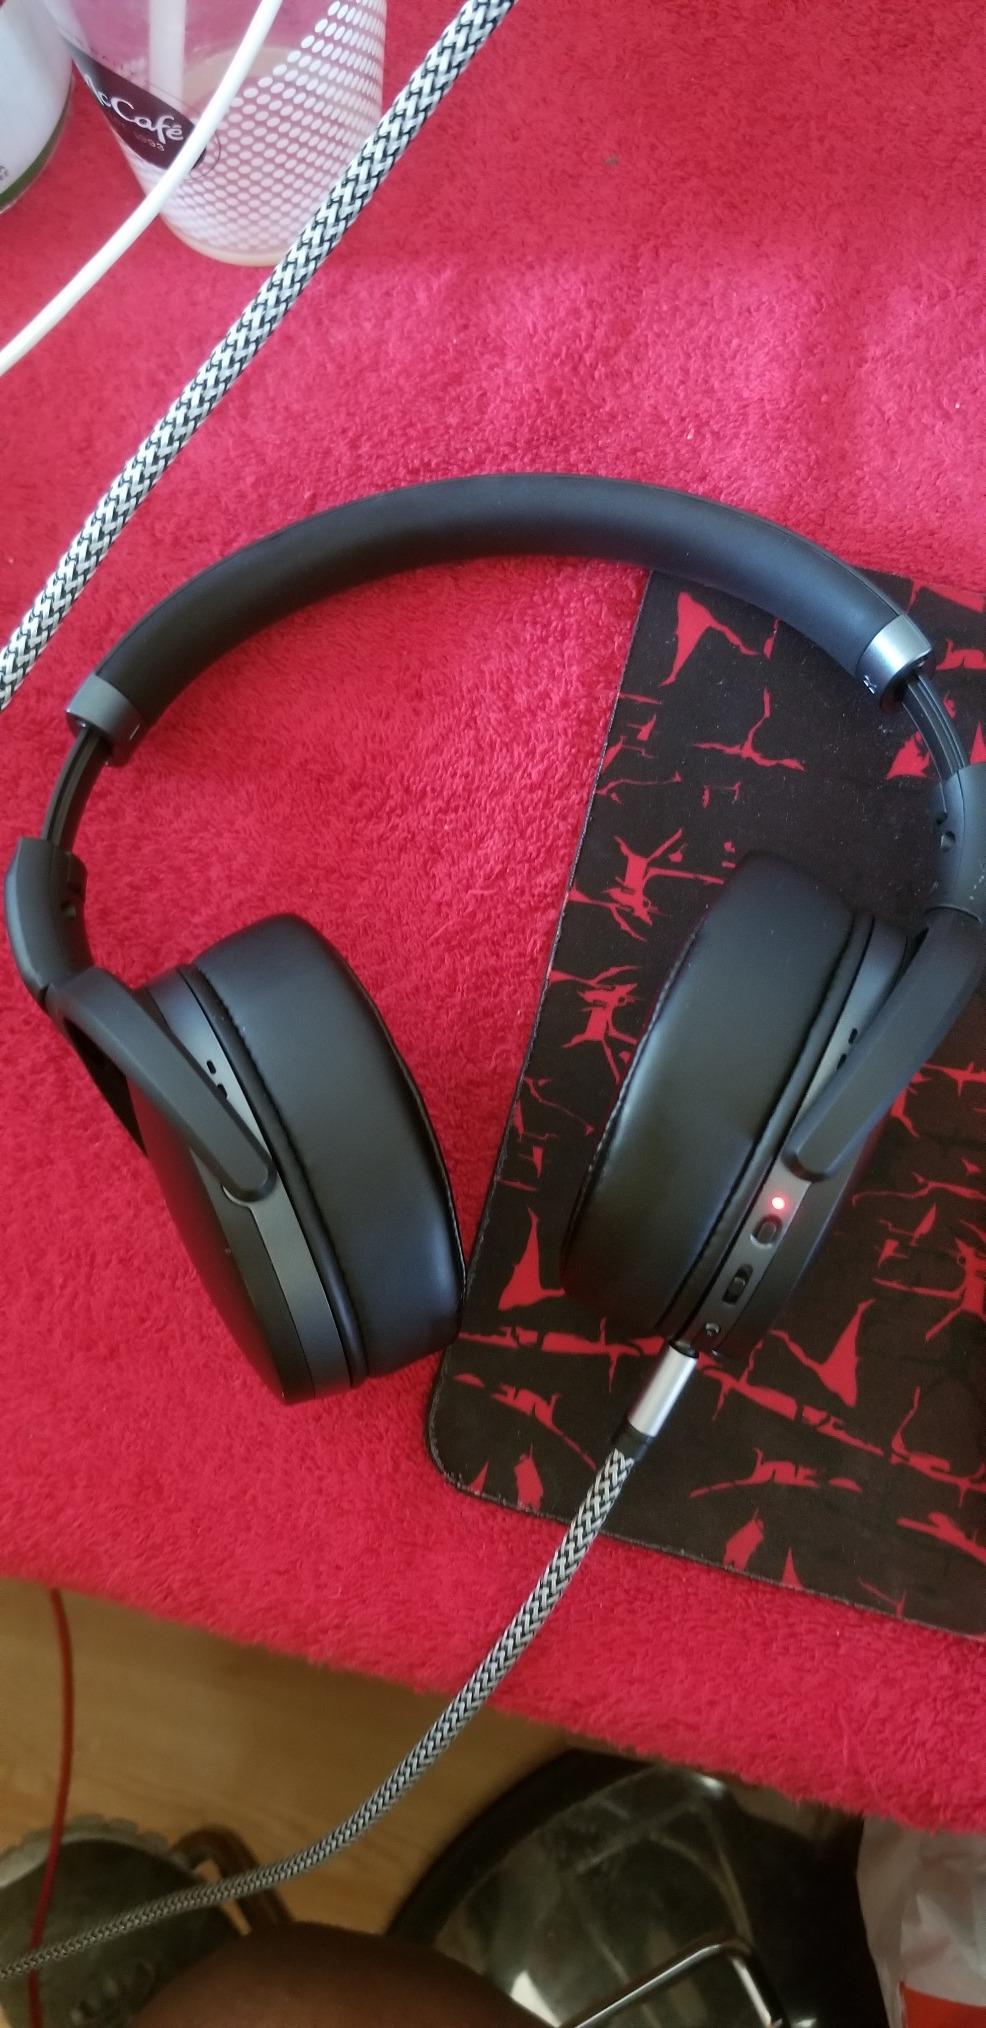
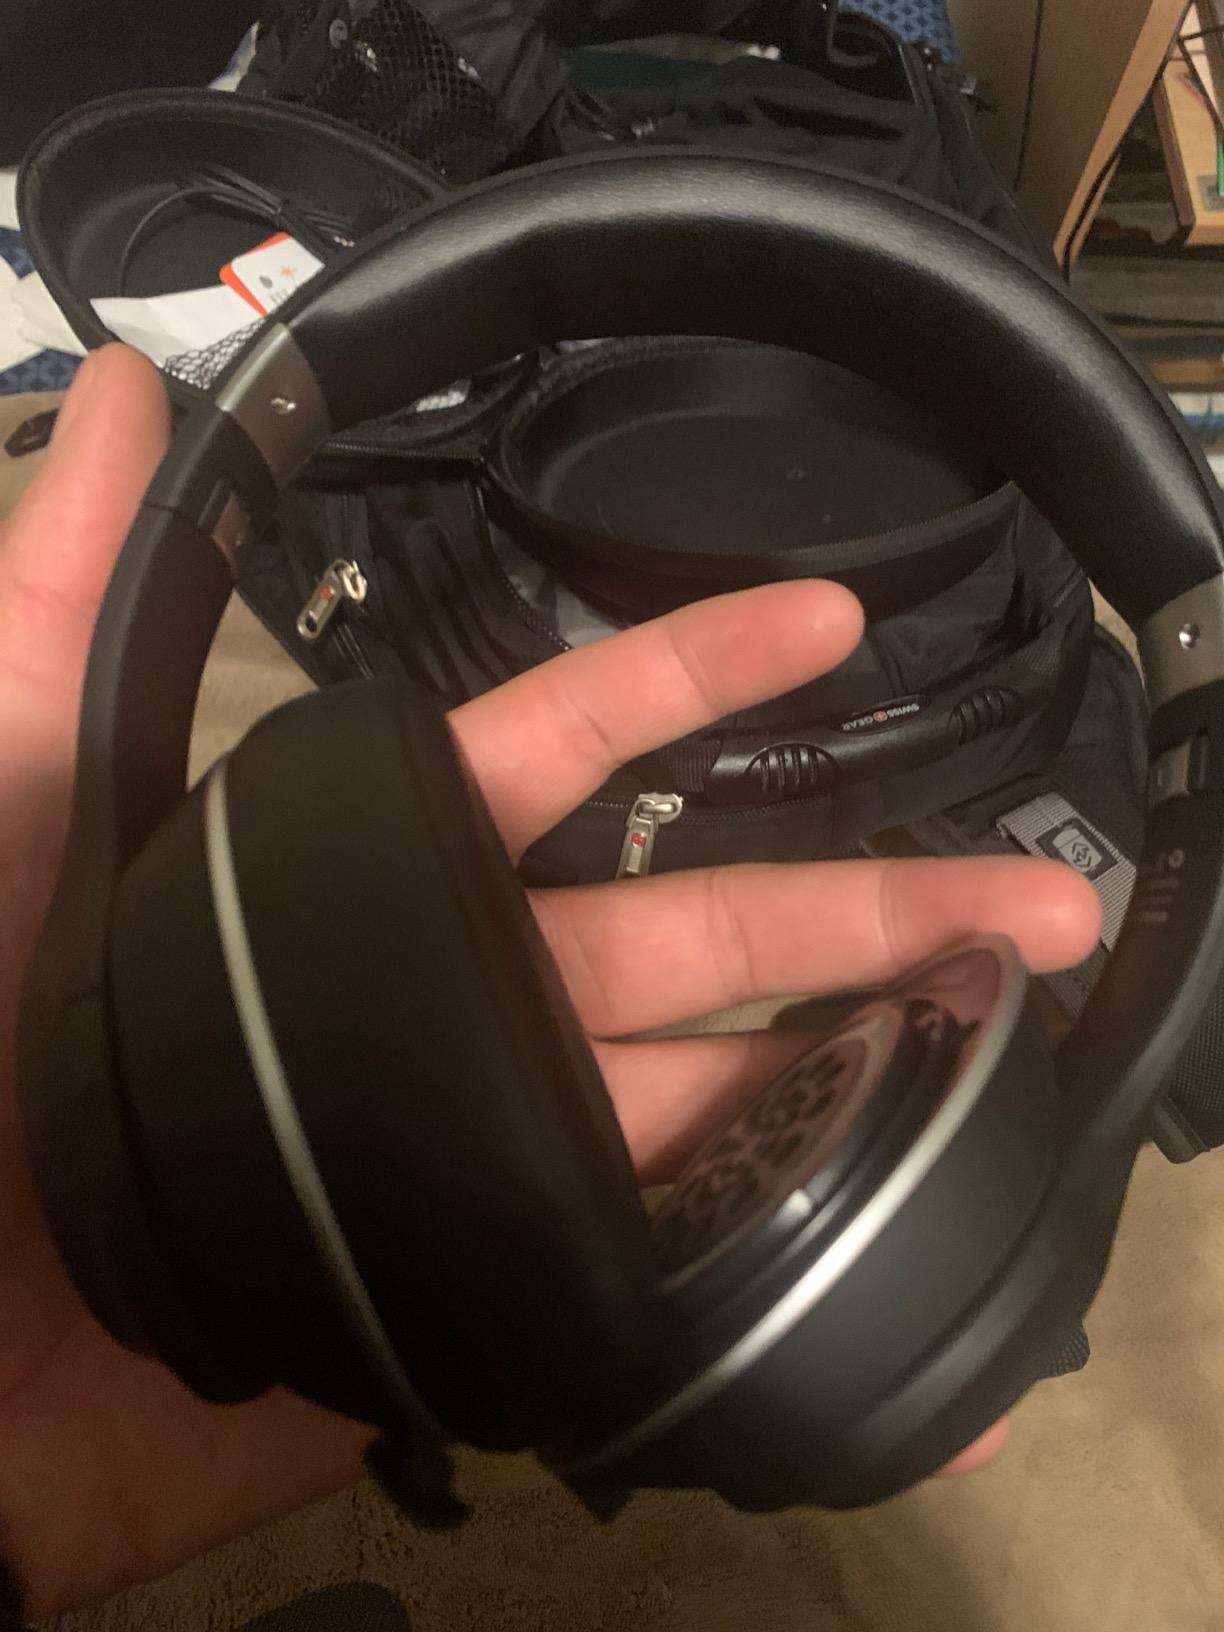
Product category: headphones
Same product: no